USS Enterprise (CVN-65)

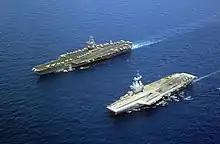
"Enterprise", the first nuclear-powered carrier (left) with what was then the newest: French carrier "Charles de Gaulle", 16 May 2001

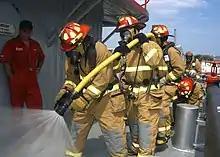
Members assigned to USS "Enterprise" Damage Control Team test their fire-fighting agent before entering the simulator during the Damage Control Olympics during Fleet Week 2004.

During a port call in Jebel Ali, UAE, the carrier hosted former president George H. W. Bush and enjoyed a live concert by rock group Hootie & the Blowfish.